List of Puerto Ricans missing in action in the Korean War

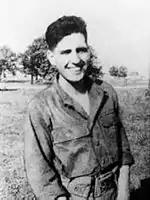
PFC Ramón Núñez-Juárez

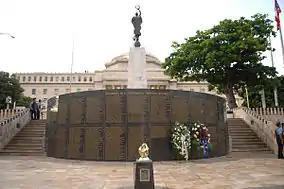
El Monumento de la Recordación

According to the online archive "All POW-MIA Korean War Casualties," the total number of Puerto Rican casualties in the Korean War was 732. Out of the more than 700 casualties suffered in the war, a total of 122 Puerto Rican men were listed as Missing in Action.